Kentucky Steam Heritage Corporation

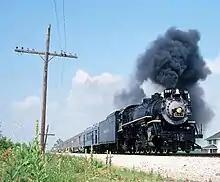
Nickel Plate Road No. 587 pulling an excursion train in 1991

Chesapeake and Ohio K-4 2-8-4 "Kanawha" No. 2716. It was built by Alco in 1943, and it spent seventeen years on the C&O pulling heavy freight trains until it was removed from the C&O's active list in 1956, and the railroad donated the locomotive to the Kentucky Railway Museum three years later. After spending several years on display, the Kanawha was leased to the Clinchfield Railroad in 1979 for use on their steam excursion program. After the latter plans were canceled, No. 2716 became leased by the Southern Railway, who operated it for their own steam excursion program between 1981 and 1982. Firebox issues had No. 2716's first excursion career was cut short, however, and it subsequently spent the next several years being stored in Birmingham, Alabama. It was eventually leased again to the Fort Wayne Railroad Historical Society, who brought it back under steam and used it to pull mainline excursion trains throughout Indiana and Illinois during 1996, but after the locomotive's flue time expired, the FWRHS decided to ship No. 2716 back to the KRM, and it remained on static display in New Haven for the next sixteen years. When KSHCO was formed, a long-term lease was signed to move No. 2716 to a new facility and restore it to operating condition. After KSHCO acquired a new facility from CSX, No. 2716 was moved out of KRM behind Carolina, Clinchfield & Ohio Railroad (Clinchfield Railroad) F7 No. 800 to loosely recreate its move out of KRM back in 1979. Afterwards, a complete rebuild on the locomotive began taking place, beginning with the replacement of its side firebox sheets. Restoration work will likely be completed by 2030 if donations are raise and if all work proceeds as planned.